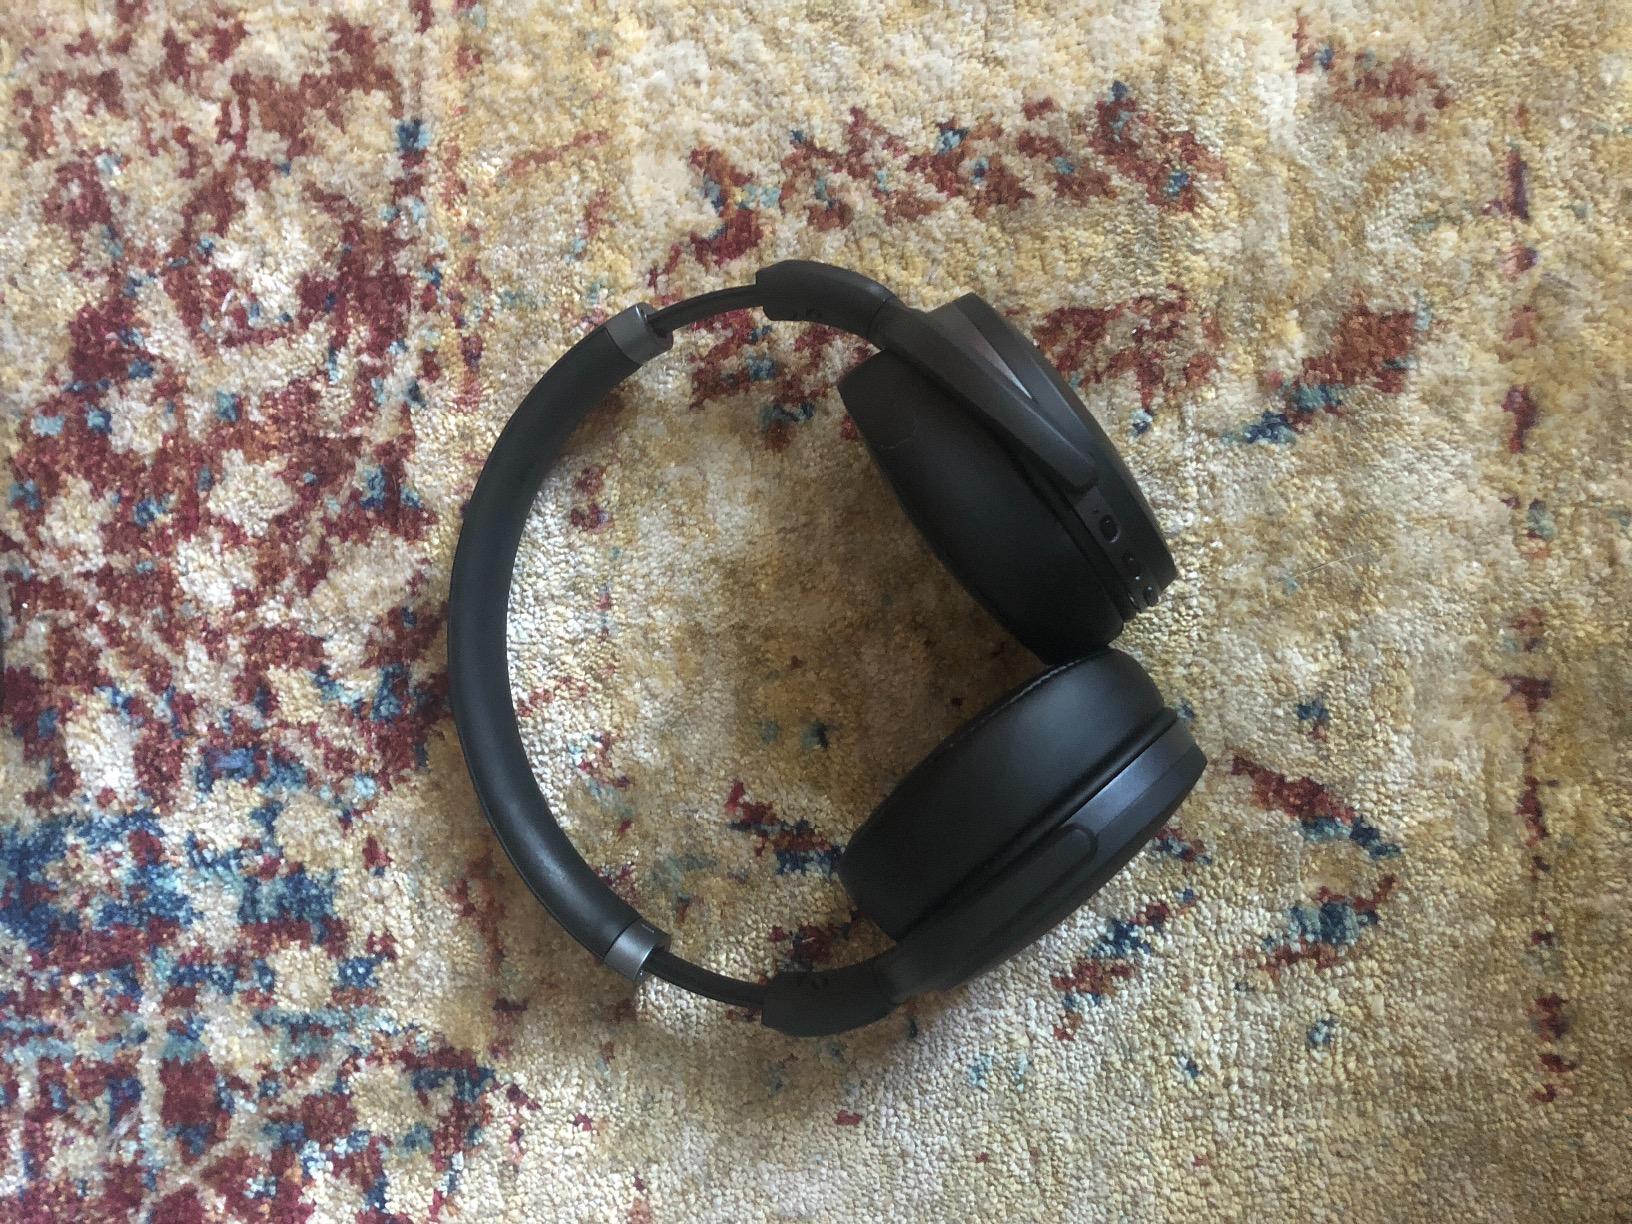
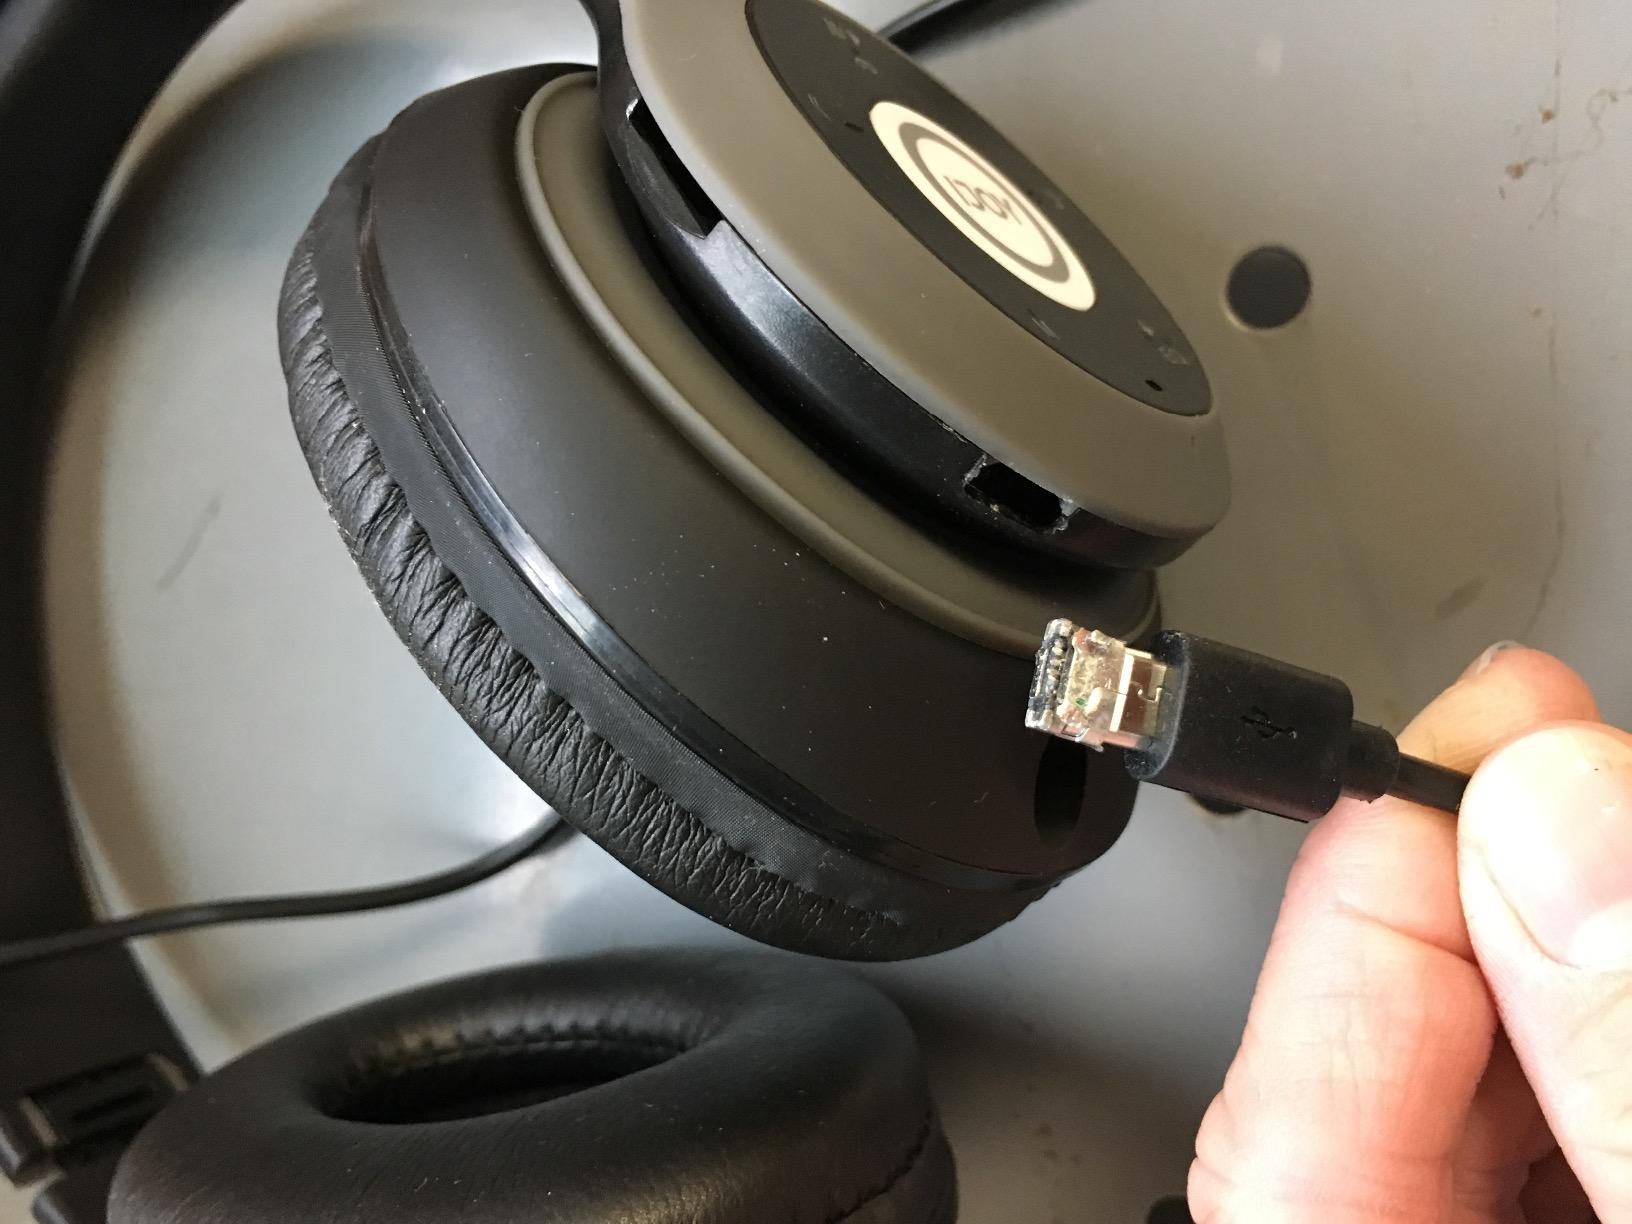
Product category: headphones
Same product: no